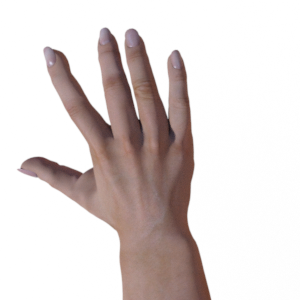
Label: paper